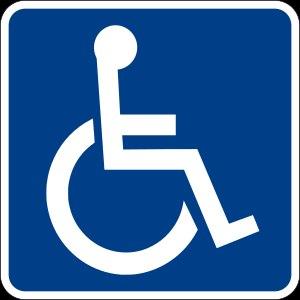
Les transports en commun de Pau sont un réseau de transport en commun desservant Pau et son agglomération.
Tub pour Transports Urbains Bergeracois est un réseau de transport en commun desservant Bergerac et son agglomération.
Transcom est le réseau de transport en commun de la Communauté d'agglomération du Grand Cognac.